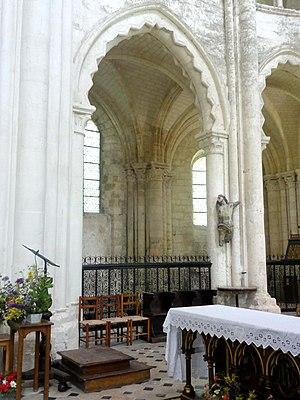
Chœur de l'abbatiale - voir le titre du fichier.
L’abbaye Saint-Germer-de-Fly est une ancienne abbaye de bénédictins située dans les Hauts-de-France, dans le département de l'Oise, sur la commune de Saint-Germer-de-Fly. Fondée dans les années 630 par saint Germer, son premier abbé, elle est ravagée par les Vikings au siècle suivant et délaissée par les moines. Relevée par Anségise de Fontenelle au début du IXᵉ siècle, elle est cependant de nouveau détruite par les Normands en 851, et reste cette fois-ci abandonnée pendant près de deux siècles. En 1036 seulement, Drogon, évêque de Beauvais, prend enfin l'initiative de réédifier l'abbaye. Elle développe une grande prospérité, qui s'accroît encore après le retour d'une partie des reliques du saint fondateur en 1132. Grâce à l'afflux des dons, la construction d'une nouvelle église abbatiale peut alors commencer. Cette vaste et fière abbatiale édifiée entre 1135 et 1206 environ, et sa chapelle de la Vierge, sont aujourd'hui les principaux témoignages de la puissante abbaye du Moyen Âge, dont la vie monastique s'éteint avec la Révolution française en 1790. L'abbatiale est devenue l'église paroissiale de l'actuel village de Saint-Germer-de-Fly.